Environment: real
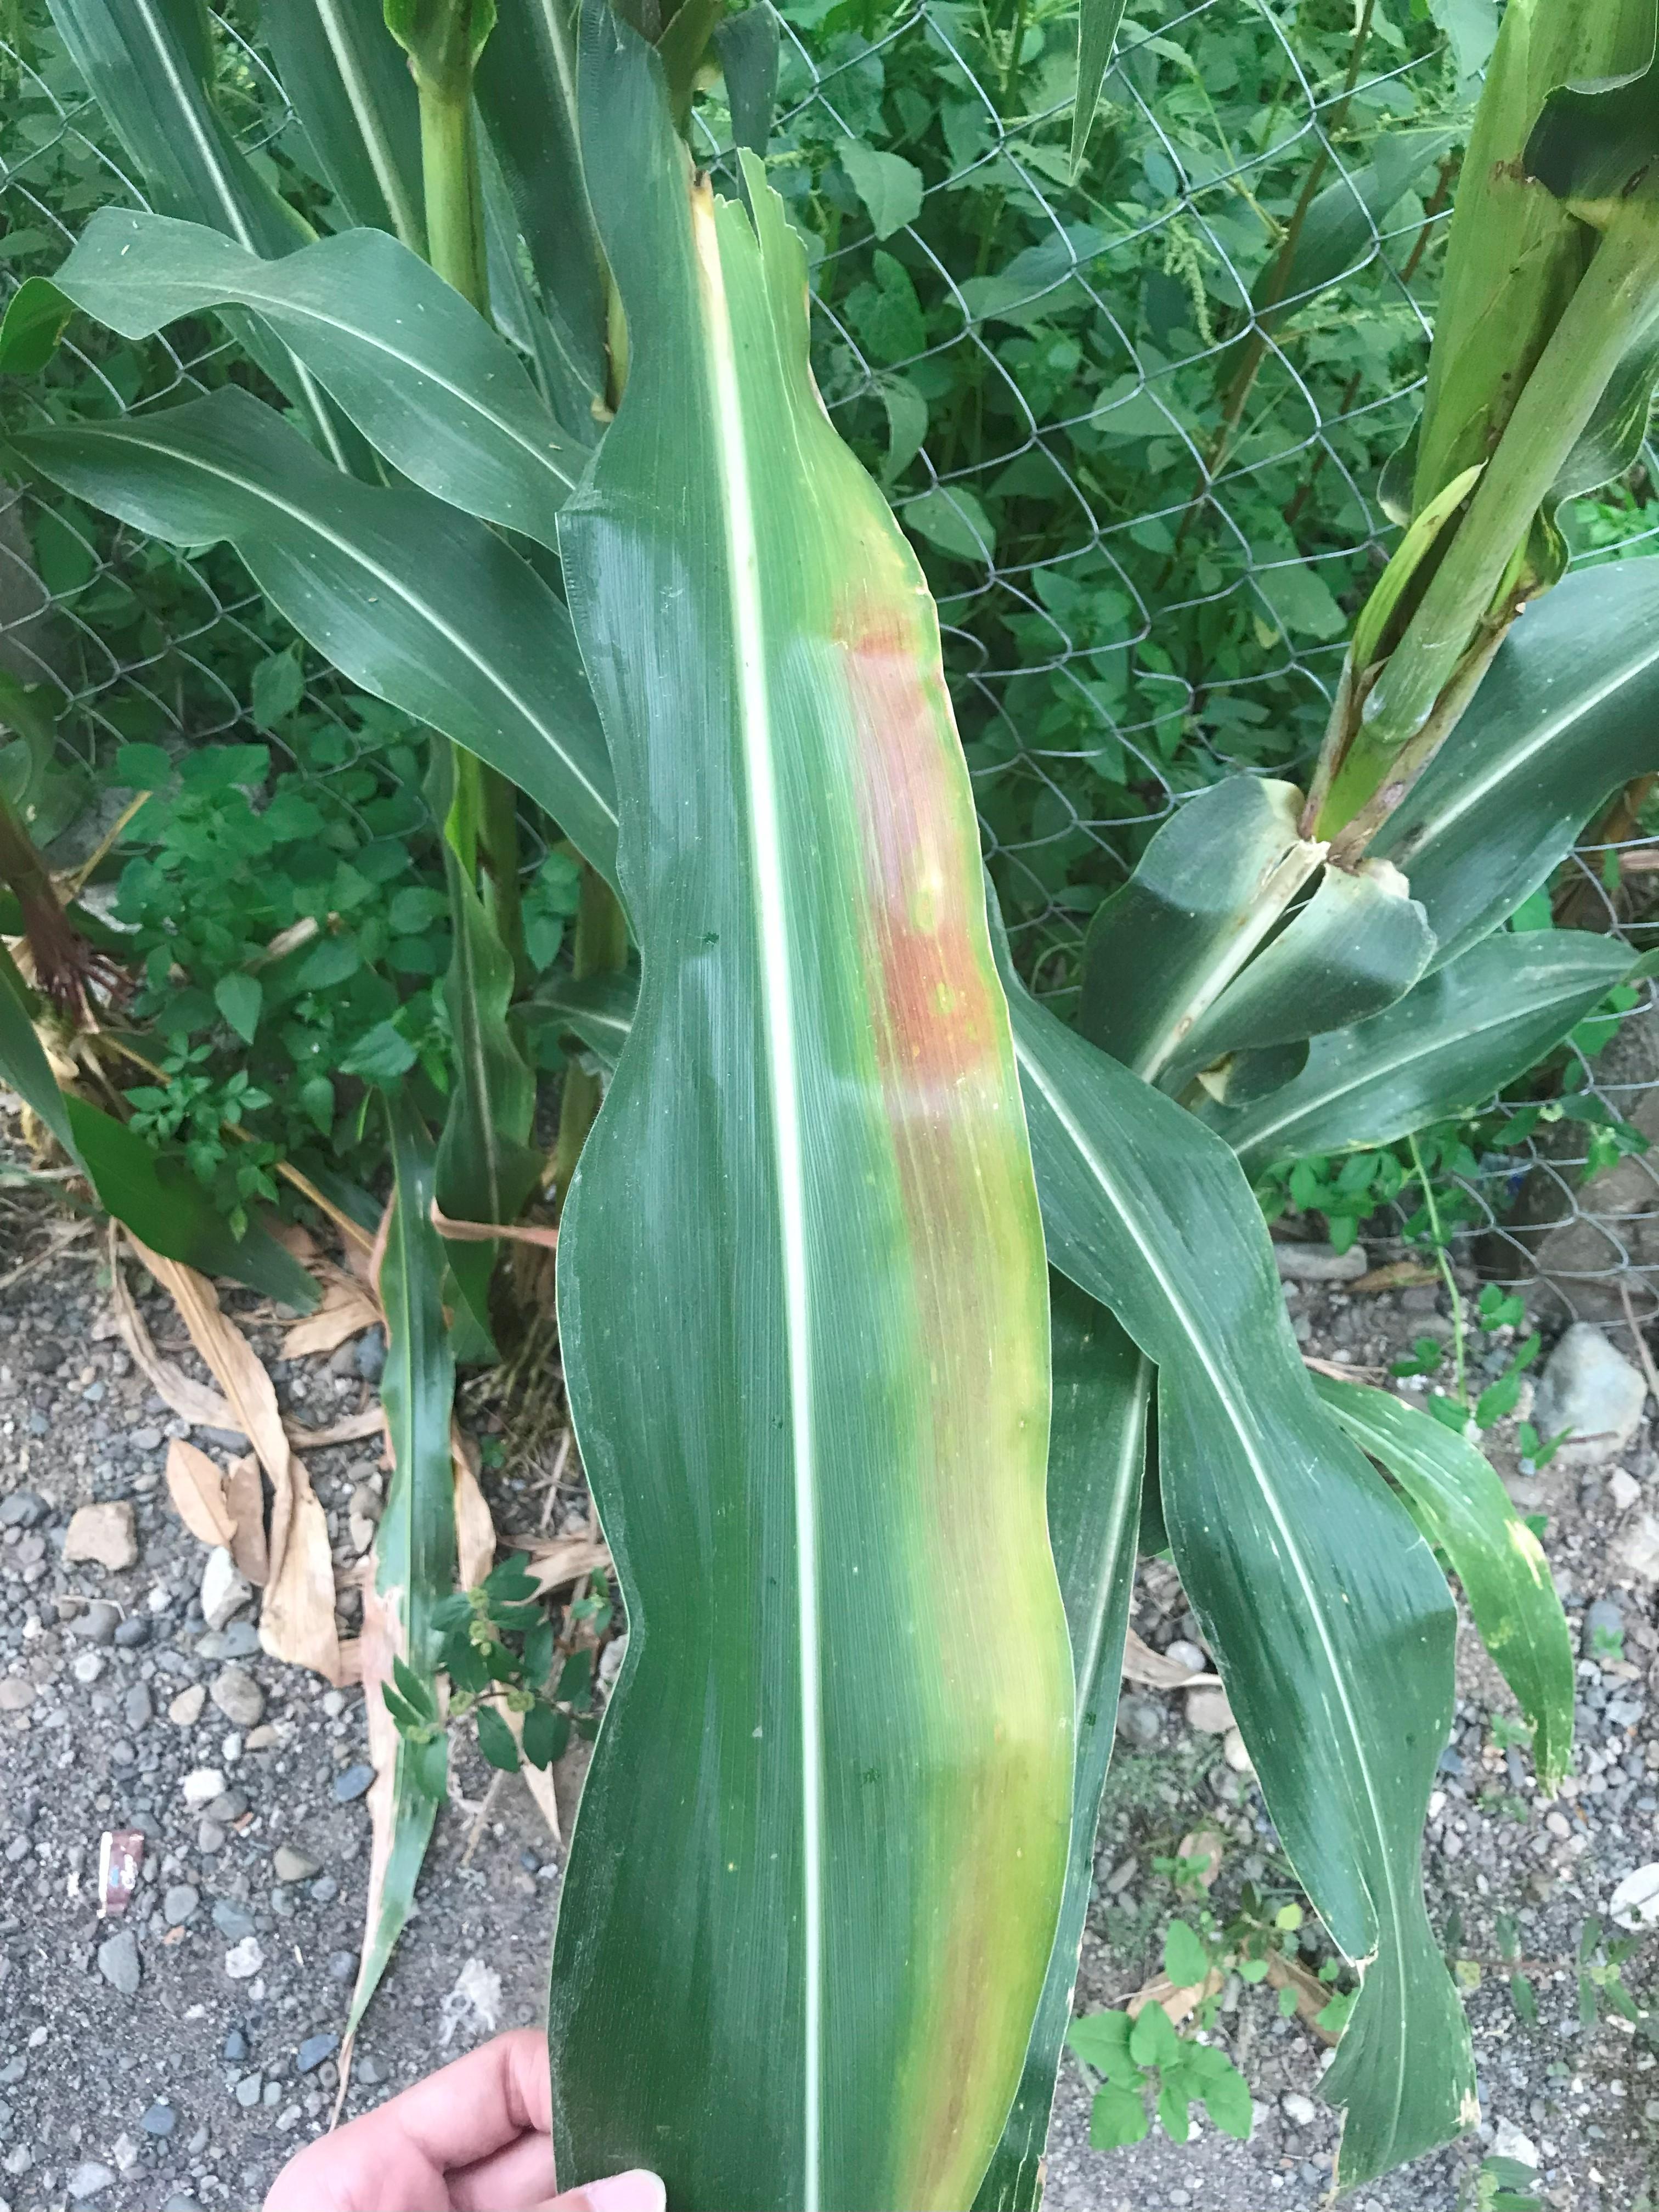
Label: phosphorus_deficiency